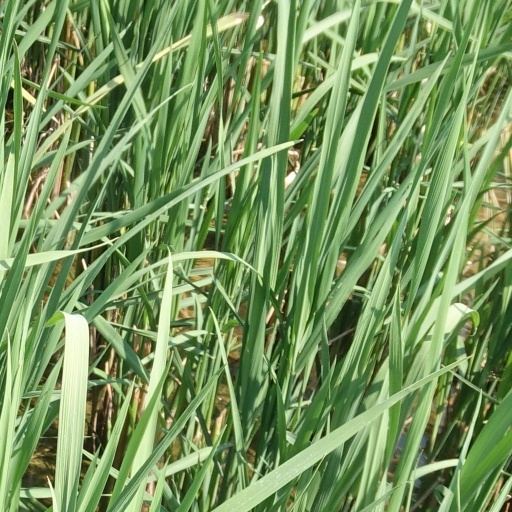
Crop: rice